Devin Ebanks

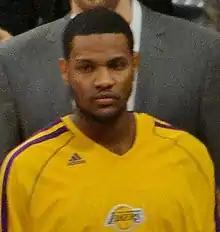
Ebanks with the Los Angeles Lakers in 2013

Ebanks declared for the 2010 NBA draft, and was selected 43rd overall by the Los Angeles Lakers. He was signed on August 12, 2010. On December 27, 2010, the Los Angeles Lakers assigned Ebanks to the Bakersfield Jam of the NBA D-League. On January 8, 2011, the Lakers recalled Ebanks from the Jam as a result of an injury sustained by Matt Barnes. In February 2011, Ebanks fractured his leg while practicing before a game in Memphis.